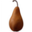
Label: pear